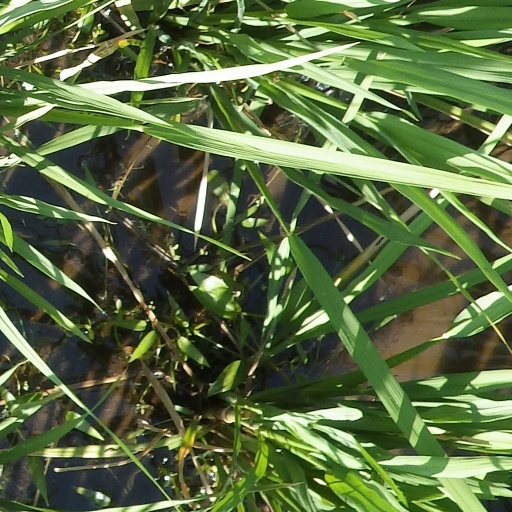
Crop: rice